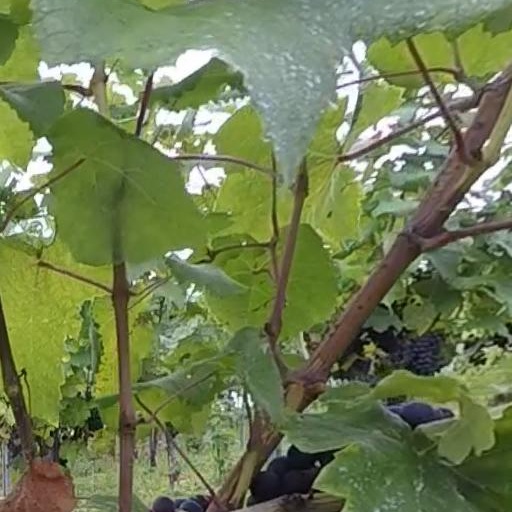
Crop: grape